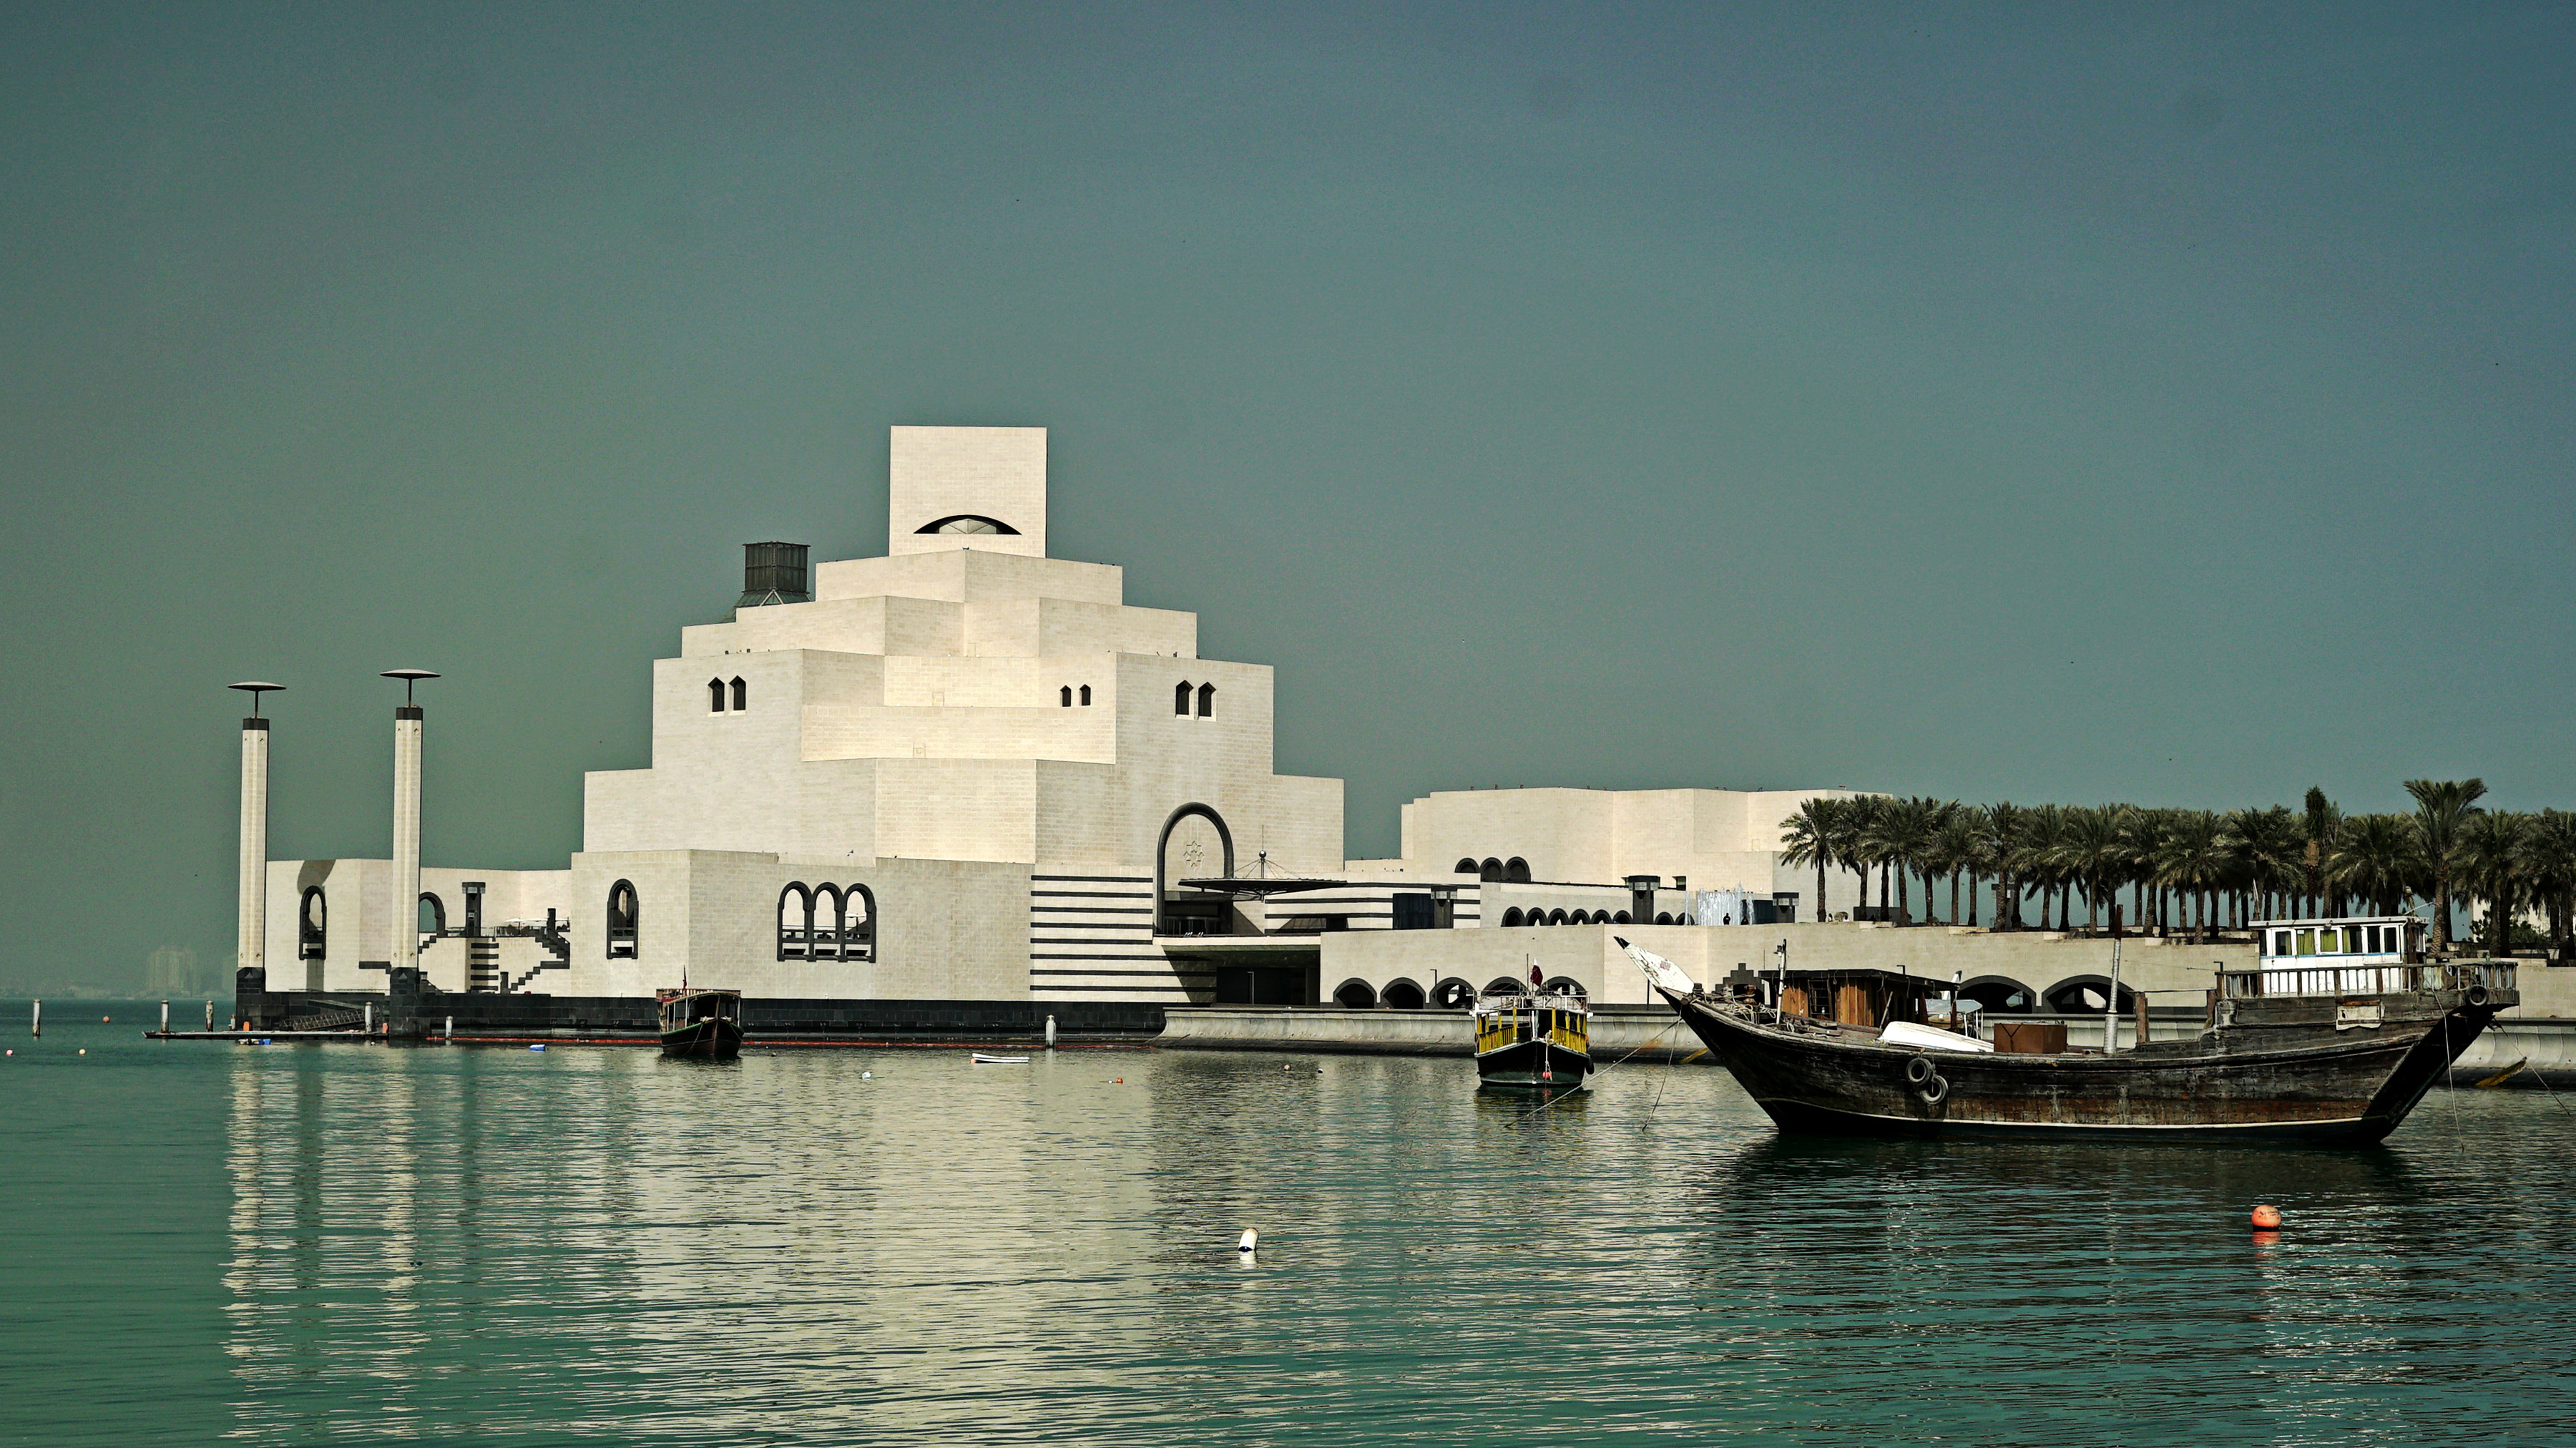
water transportation, sky, architecture, water, waterway, vehicle, boat, building, cloud, reflection, city, house, tourism